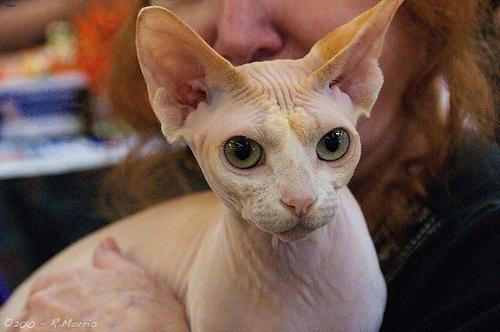
Breed: Sphynx